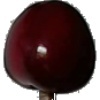
Label: cherry